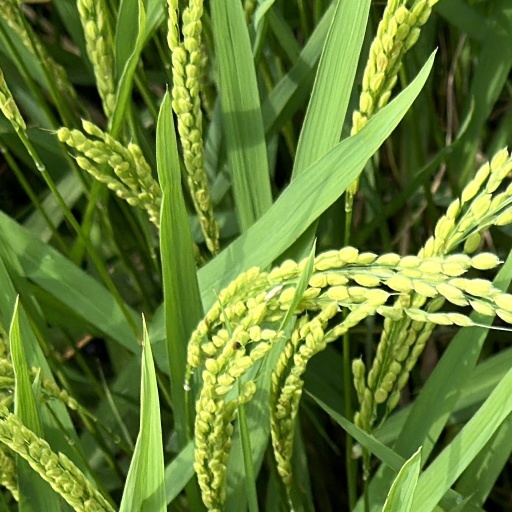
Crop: rice